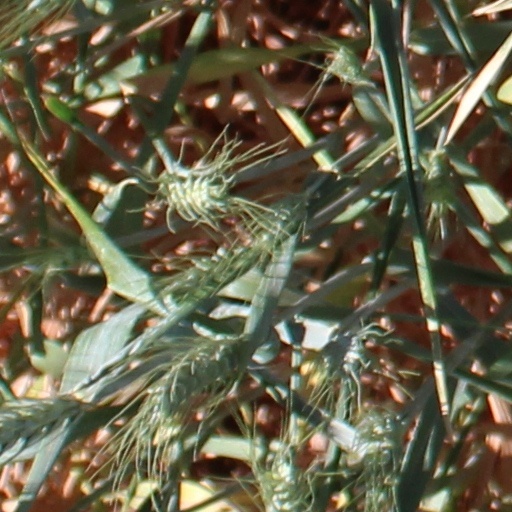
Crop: wheat